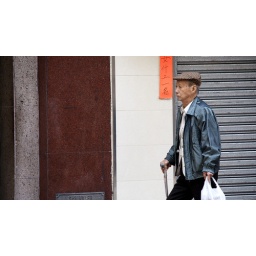
An old man walking home after doing the shopping in Sheung Wan, Hong Kong.